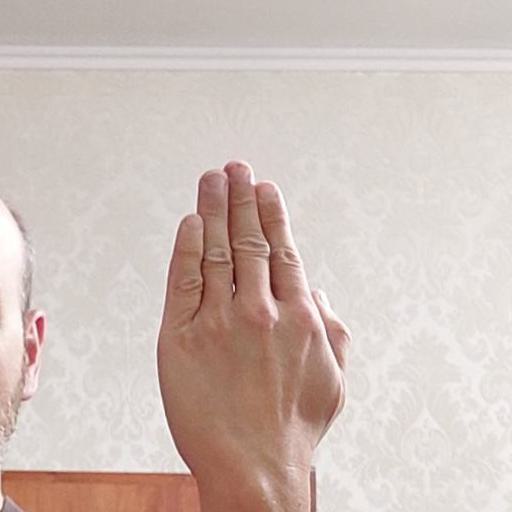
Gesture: stop_inverted